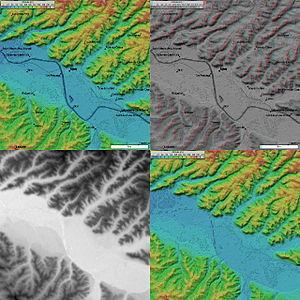
Topographie d'Agen 4 images topographique (20 km de coté) d'Agen prisent par la mission SRTM. Image topographique + position des villes image topographique en relief + position des villes image topographique en niveau de gris (utile pour displacement map dans les logiciel 3D) Image topographique sans les villes Générée par le logiciel Radiomobile à partir des données domaine public de la mission SRTM de la NASA.
Foulayronnes est une commune du sud-ouest de la France, située dans le département de Lot-et-Garonne, en région Nouvelle-Aquitaine.
Bon-Encontre est une commune du Sud-Ouest de la France, située dans le département de Lot-et-Garonne.
Layrac est une commune du sud-ouest de la France, située dans le département de Lot-et-Garonne.
Lusignan-Petit est une commune du Sud-Ouest de la France, située dans le département de Lot-et-Garonne.
Agen est une commune du Sud-Ouest de la France, préfecture du département de Lot-et-Garonne, en région Nouvelle-Aquitaine. Ses habitants sont appelés les Agenais. Le pays qui l'entoure, sur les deux rives de la Garonne, est l'Agenais.
Le Passage est une commune du Sud-Ouest de la France, située dans le département de Lot-et-Garonne. Ses habitants, au nombre de 9 380 en 2012, sont appelés les Passageois et les Passageoises.